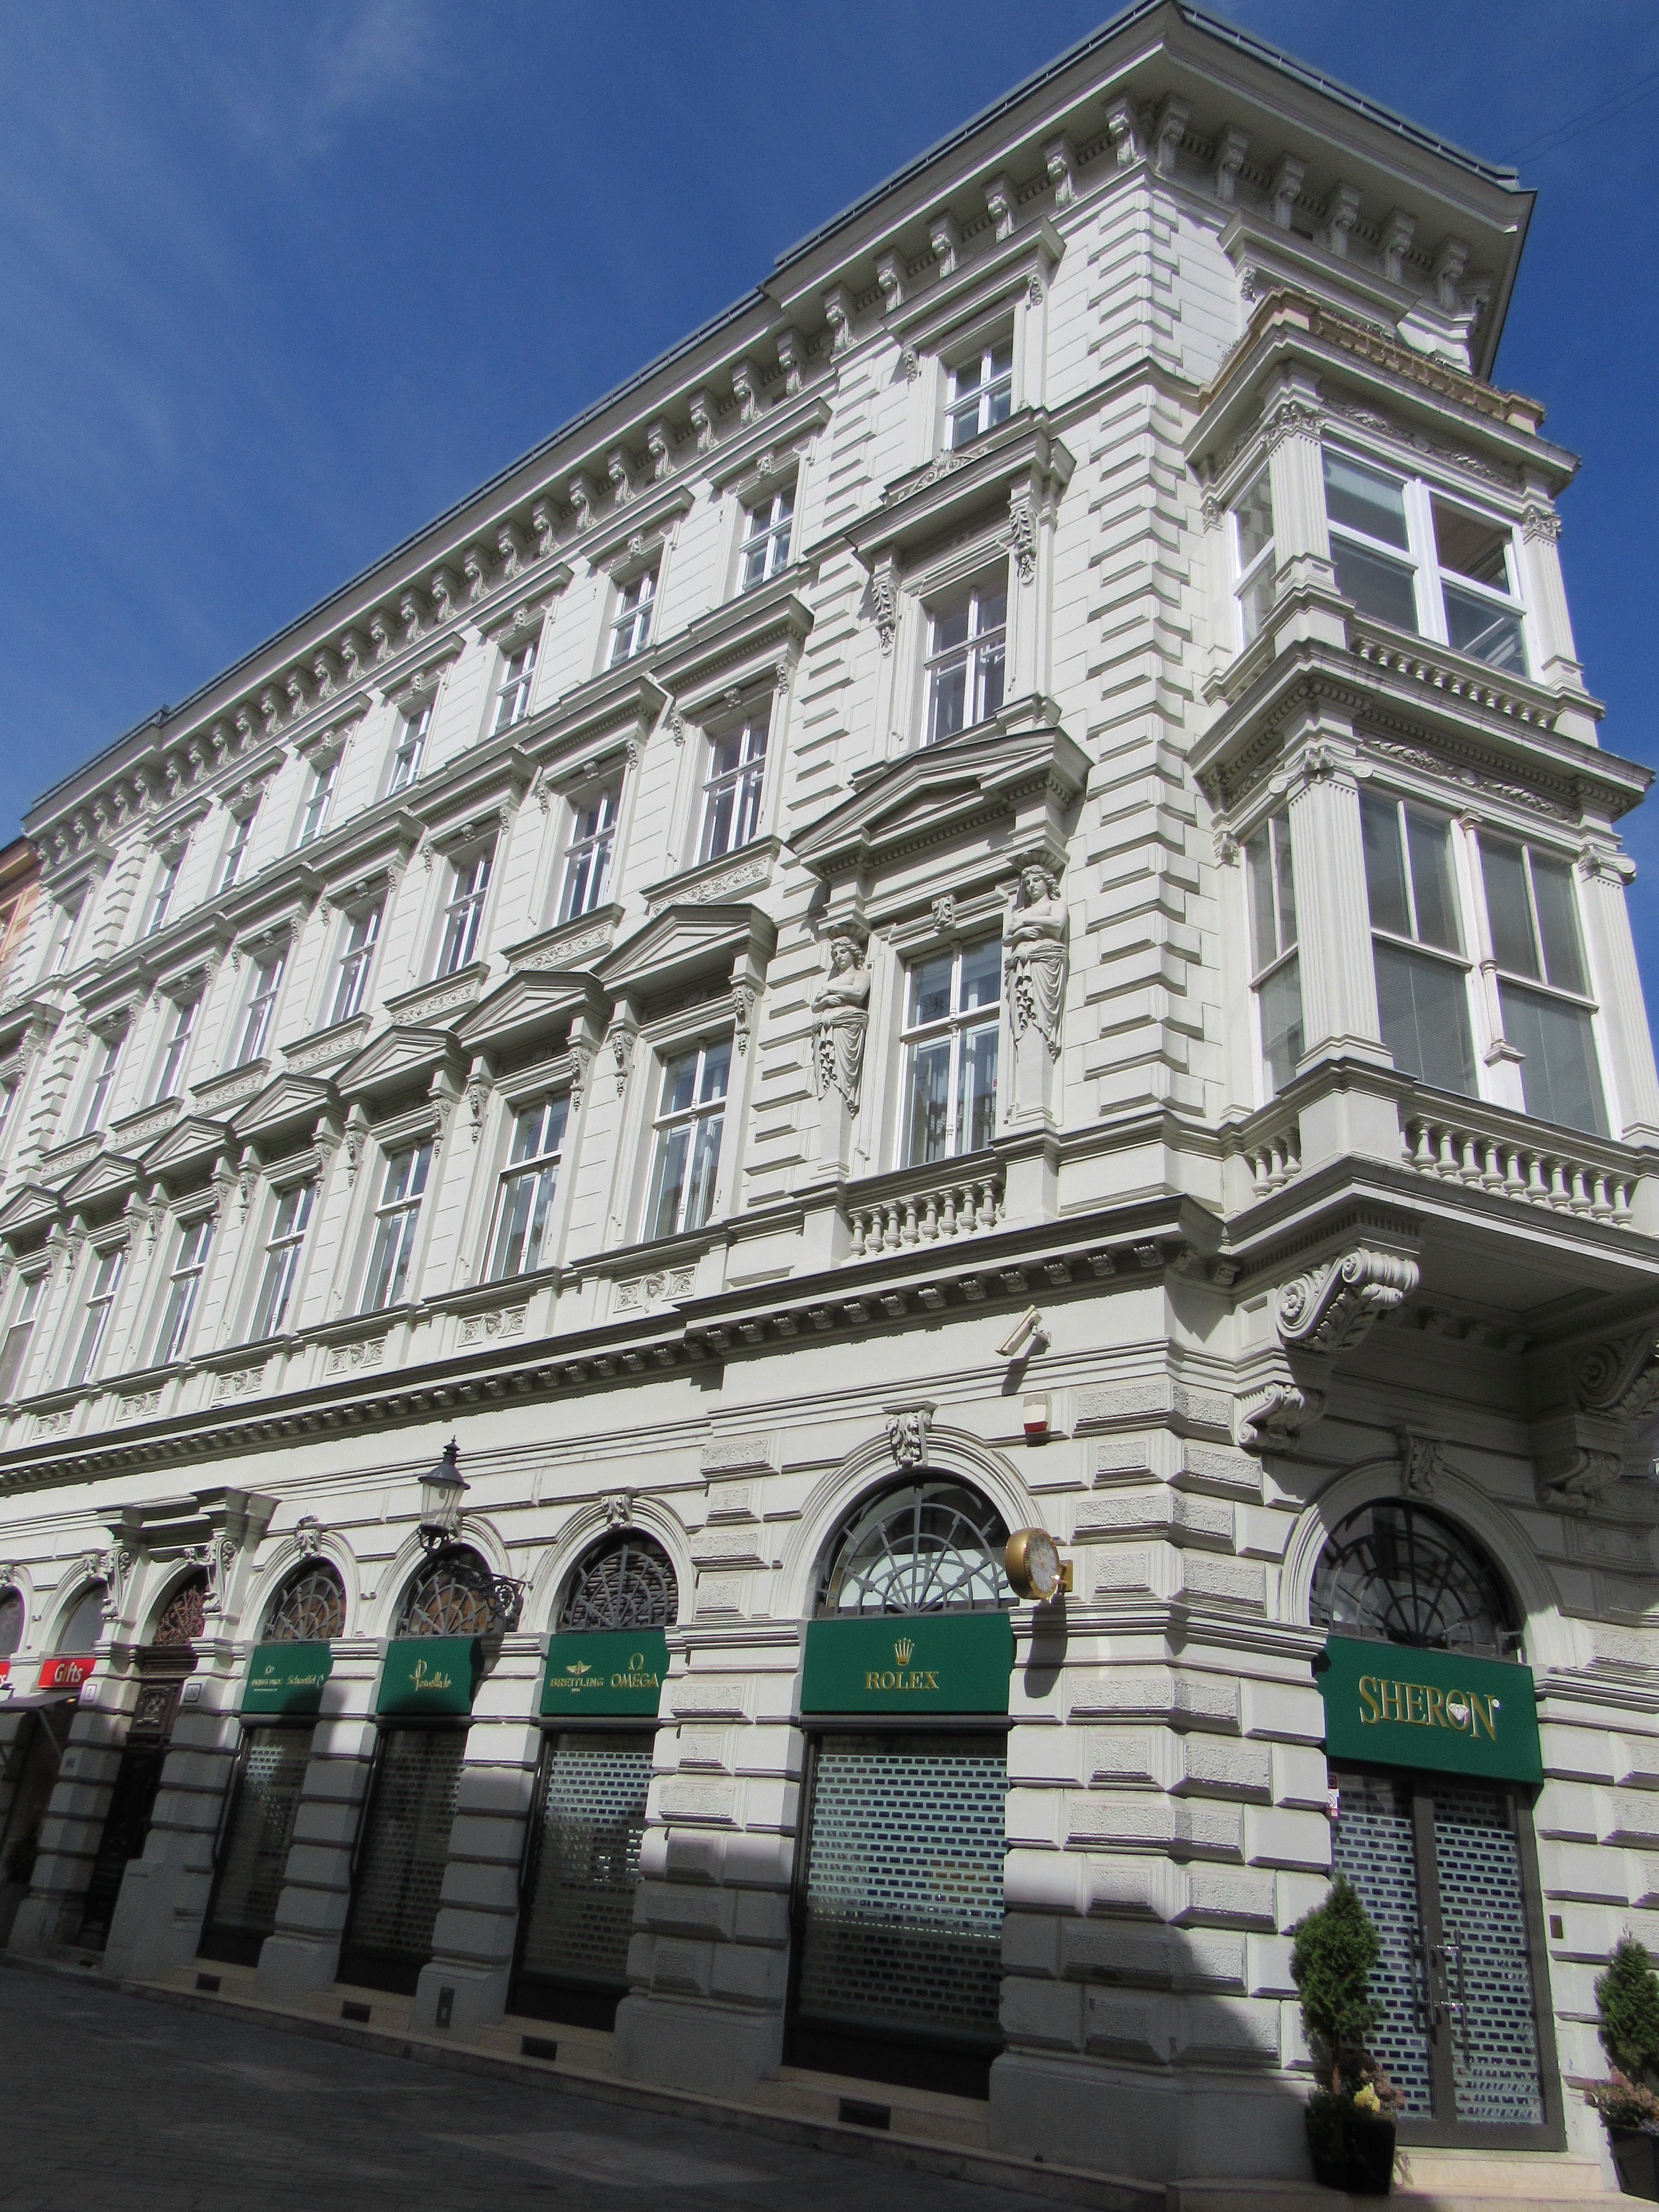
architecture, building, downtown, tower, landmark, facade, tower block, center, bratislava, slovakia